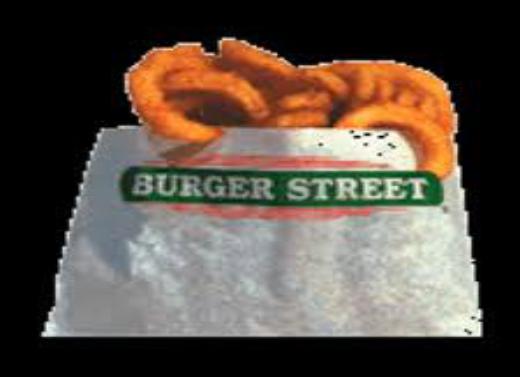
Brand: Burger Street
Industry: Food